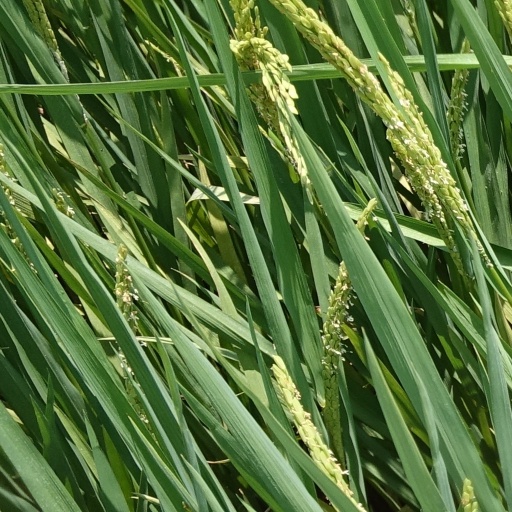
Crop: rice